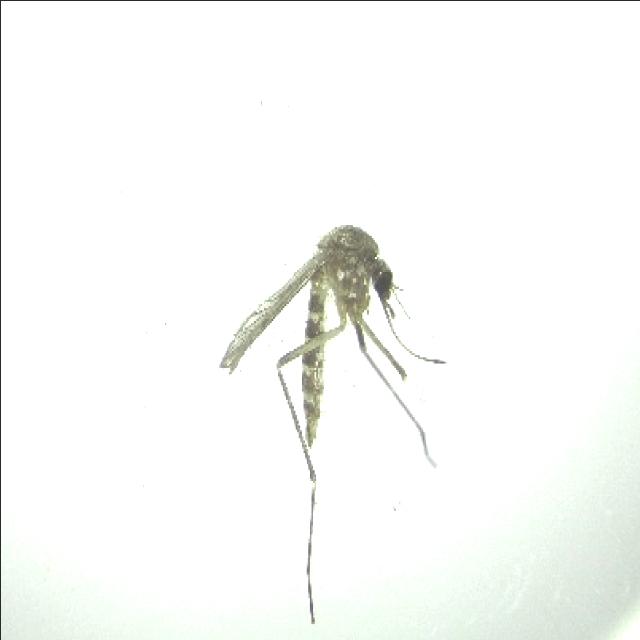
Species: aedes_vexans